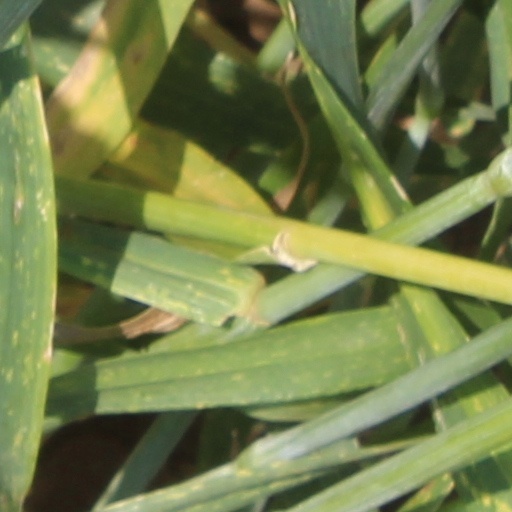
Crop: wheat